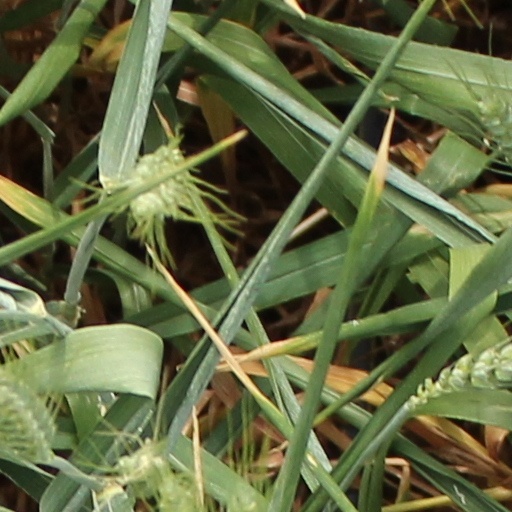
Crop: wheat